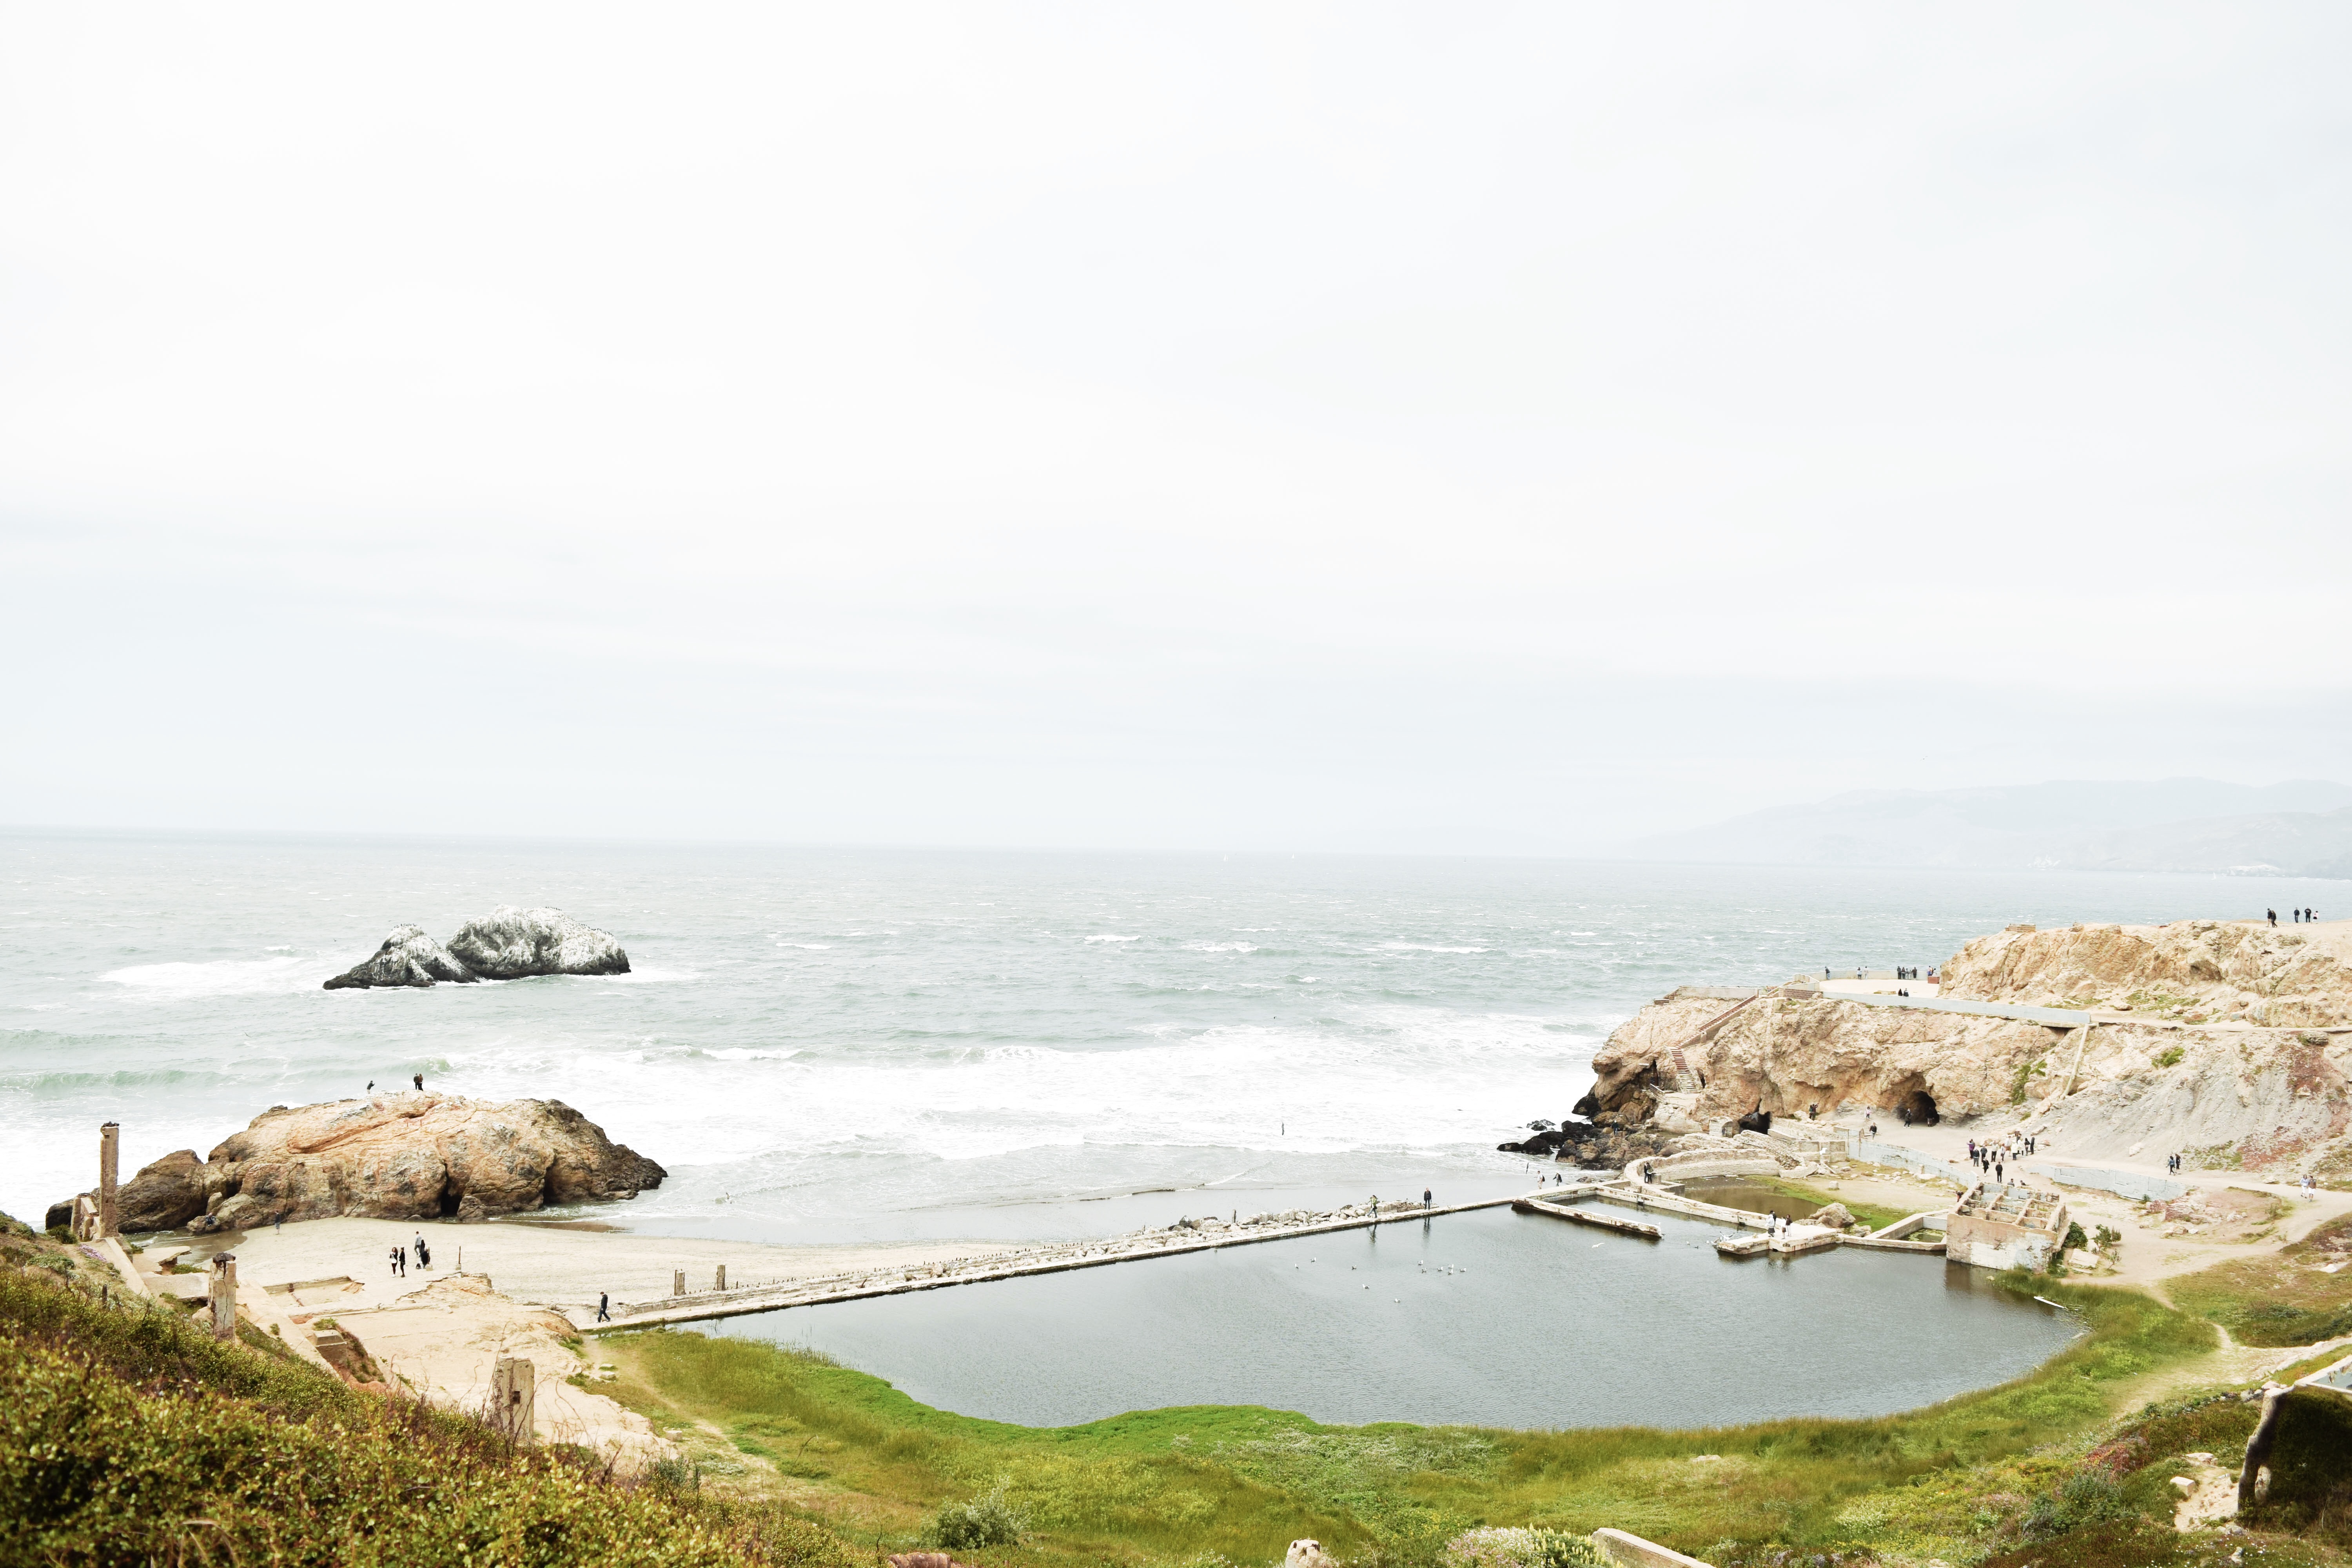
beach, sea, coast, ocean, shore, cliff, cove, bay, terrain, body of water, cape